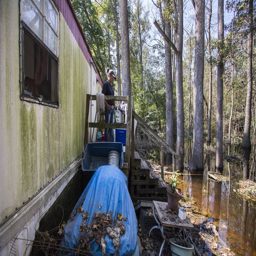
person looks over the back of her home along river .